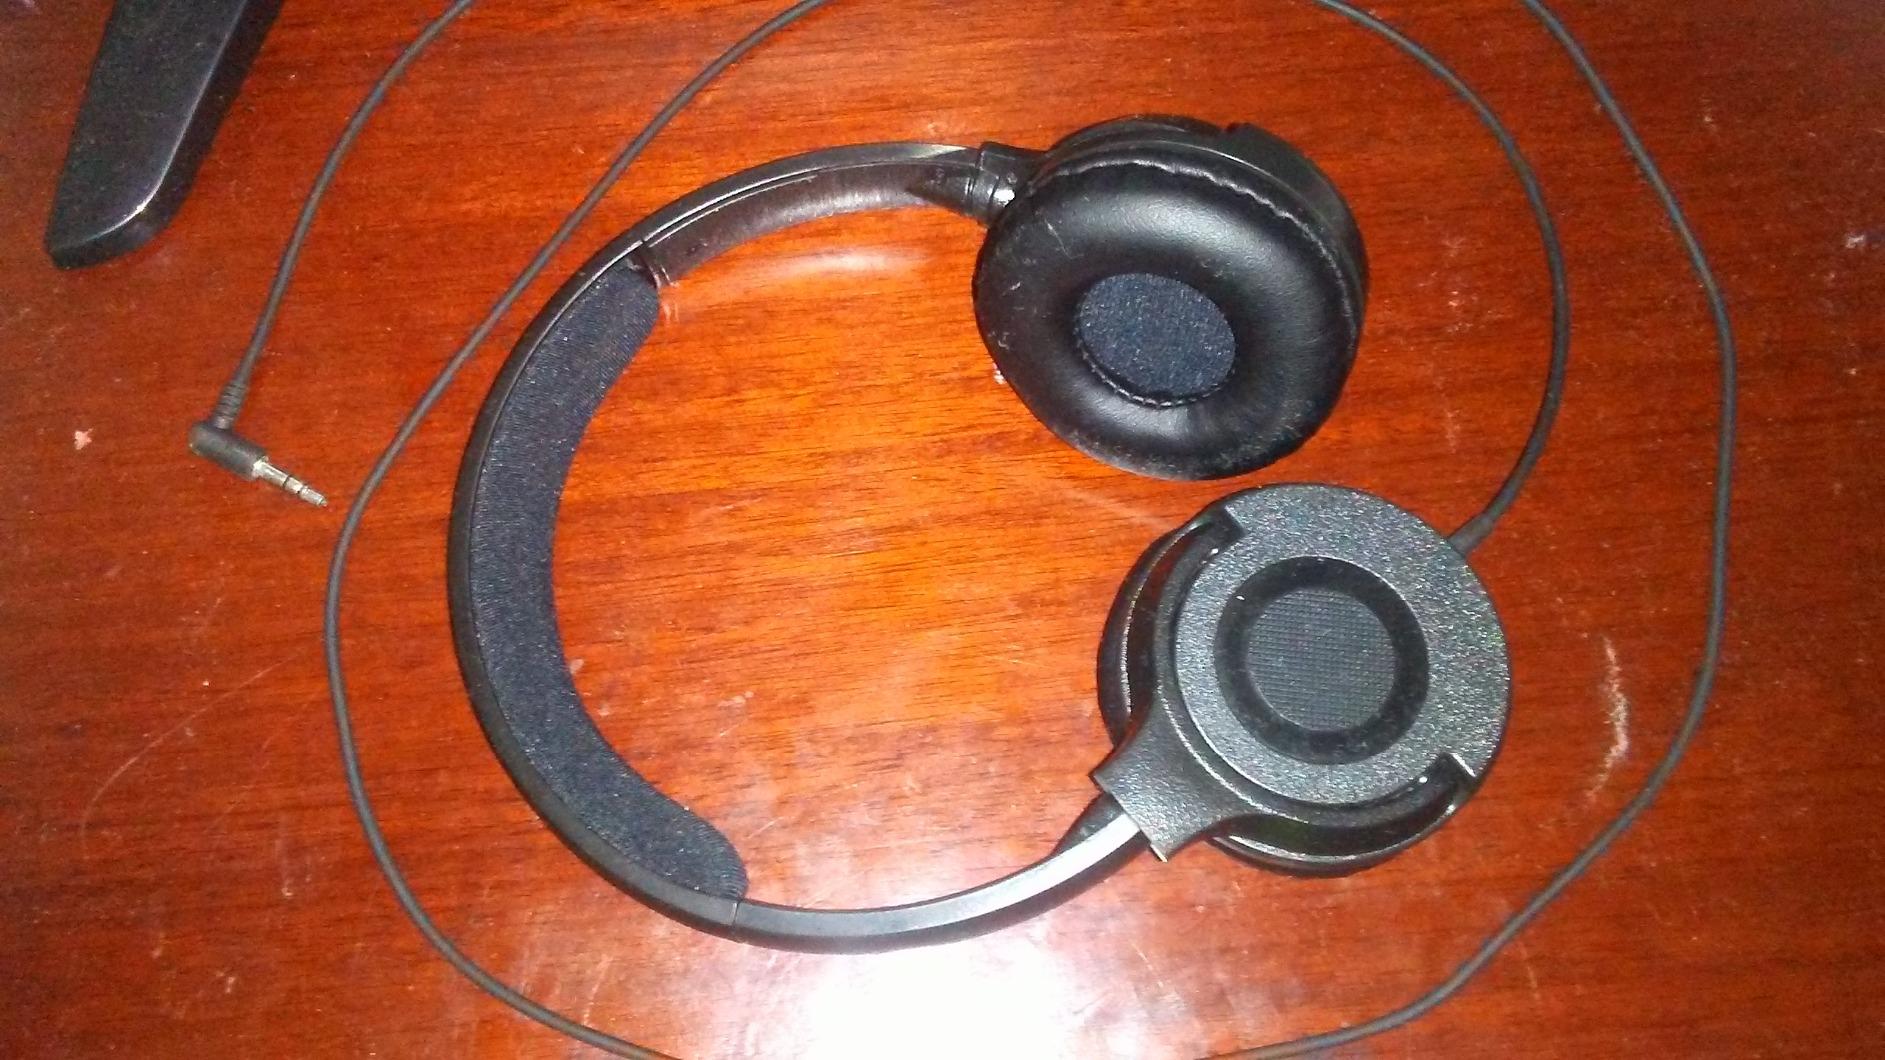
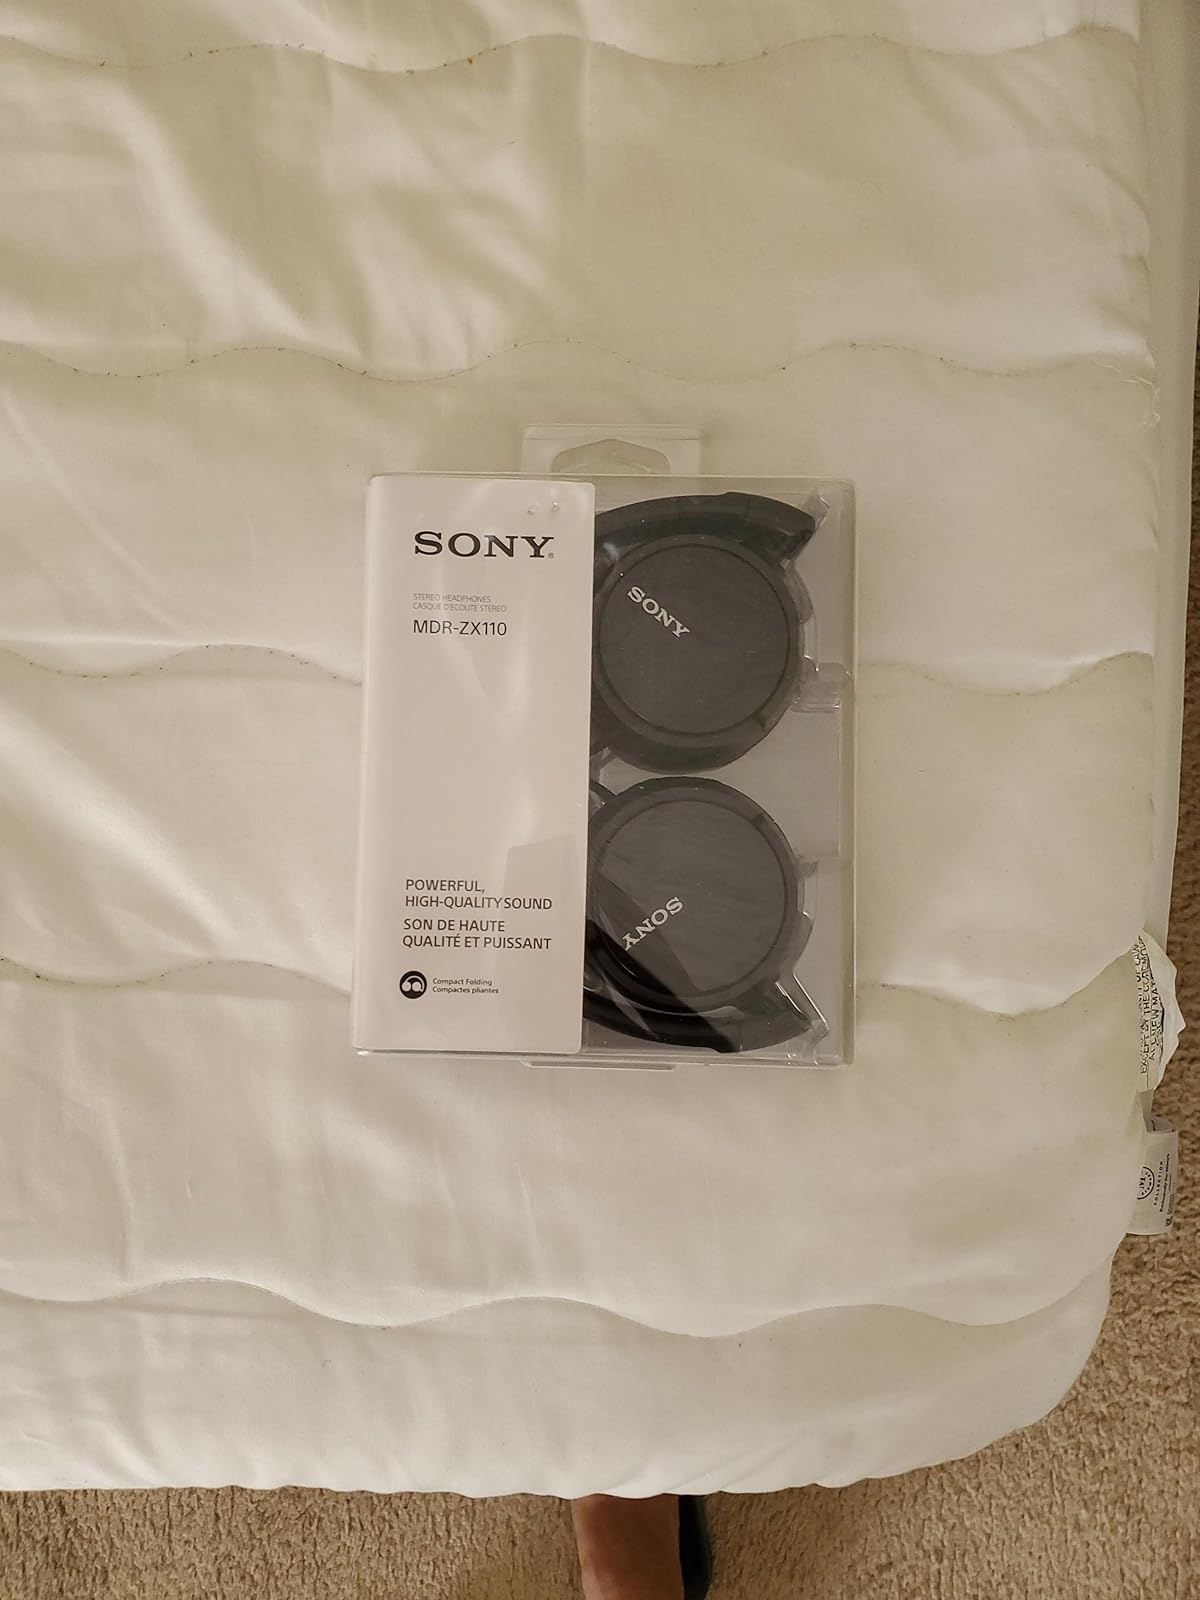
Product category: headphones
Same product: no